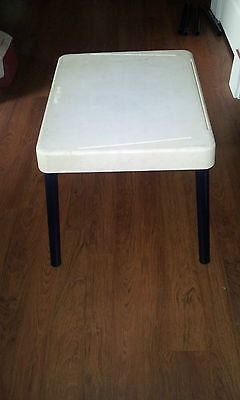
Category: table